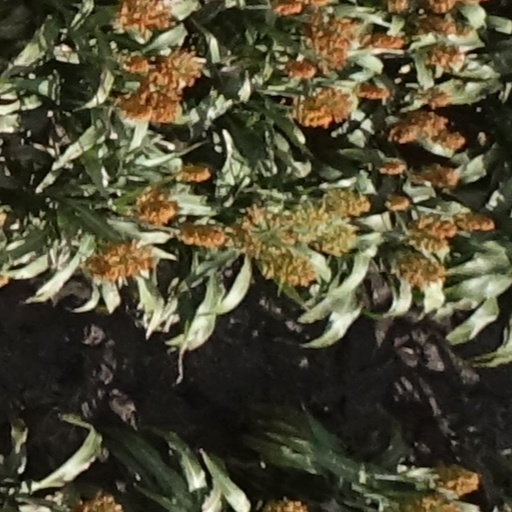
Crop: sorghum